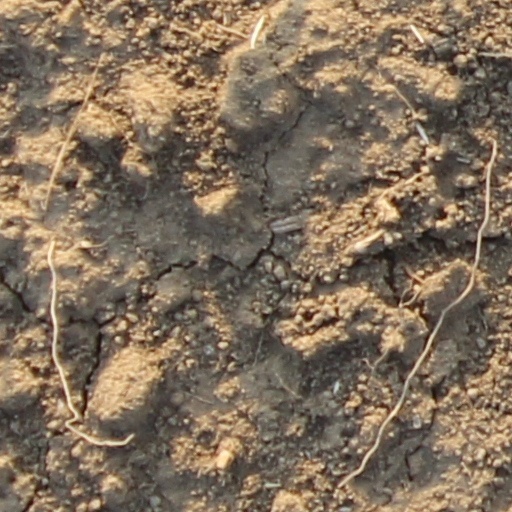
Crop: wheat